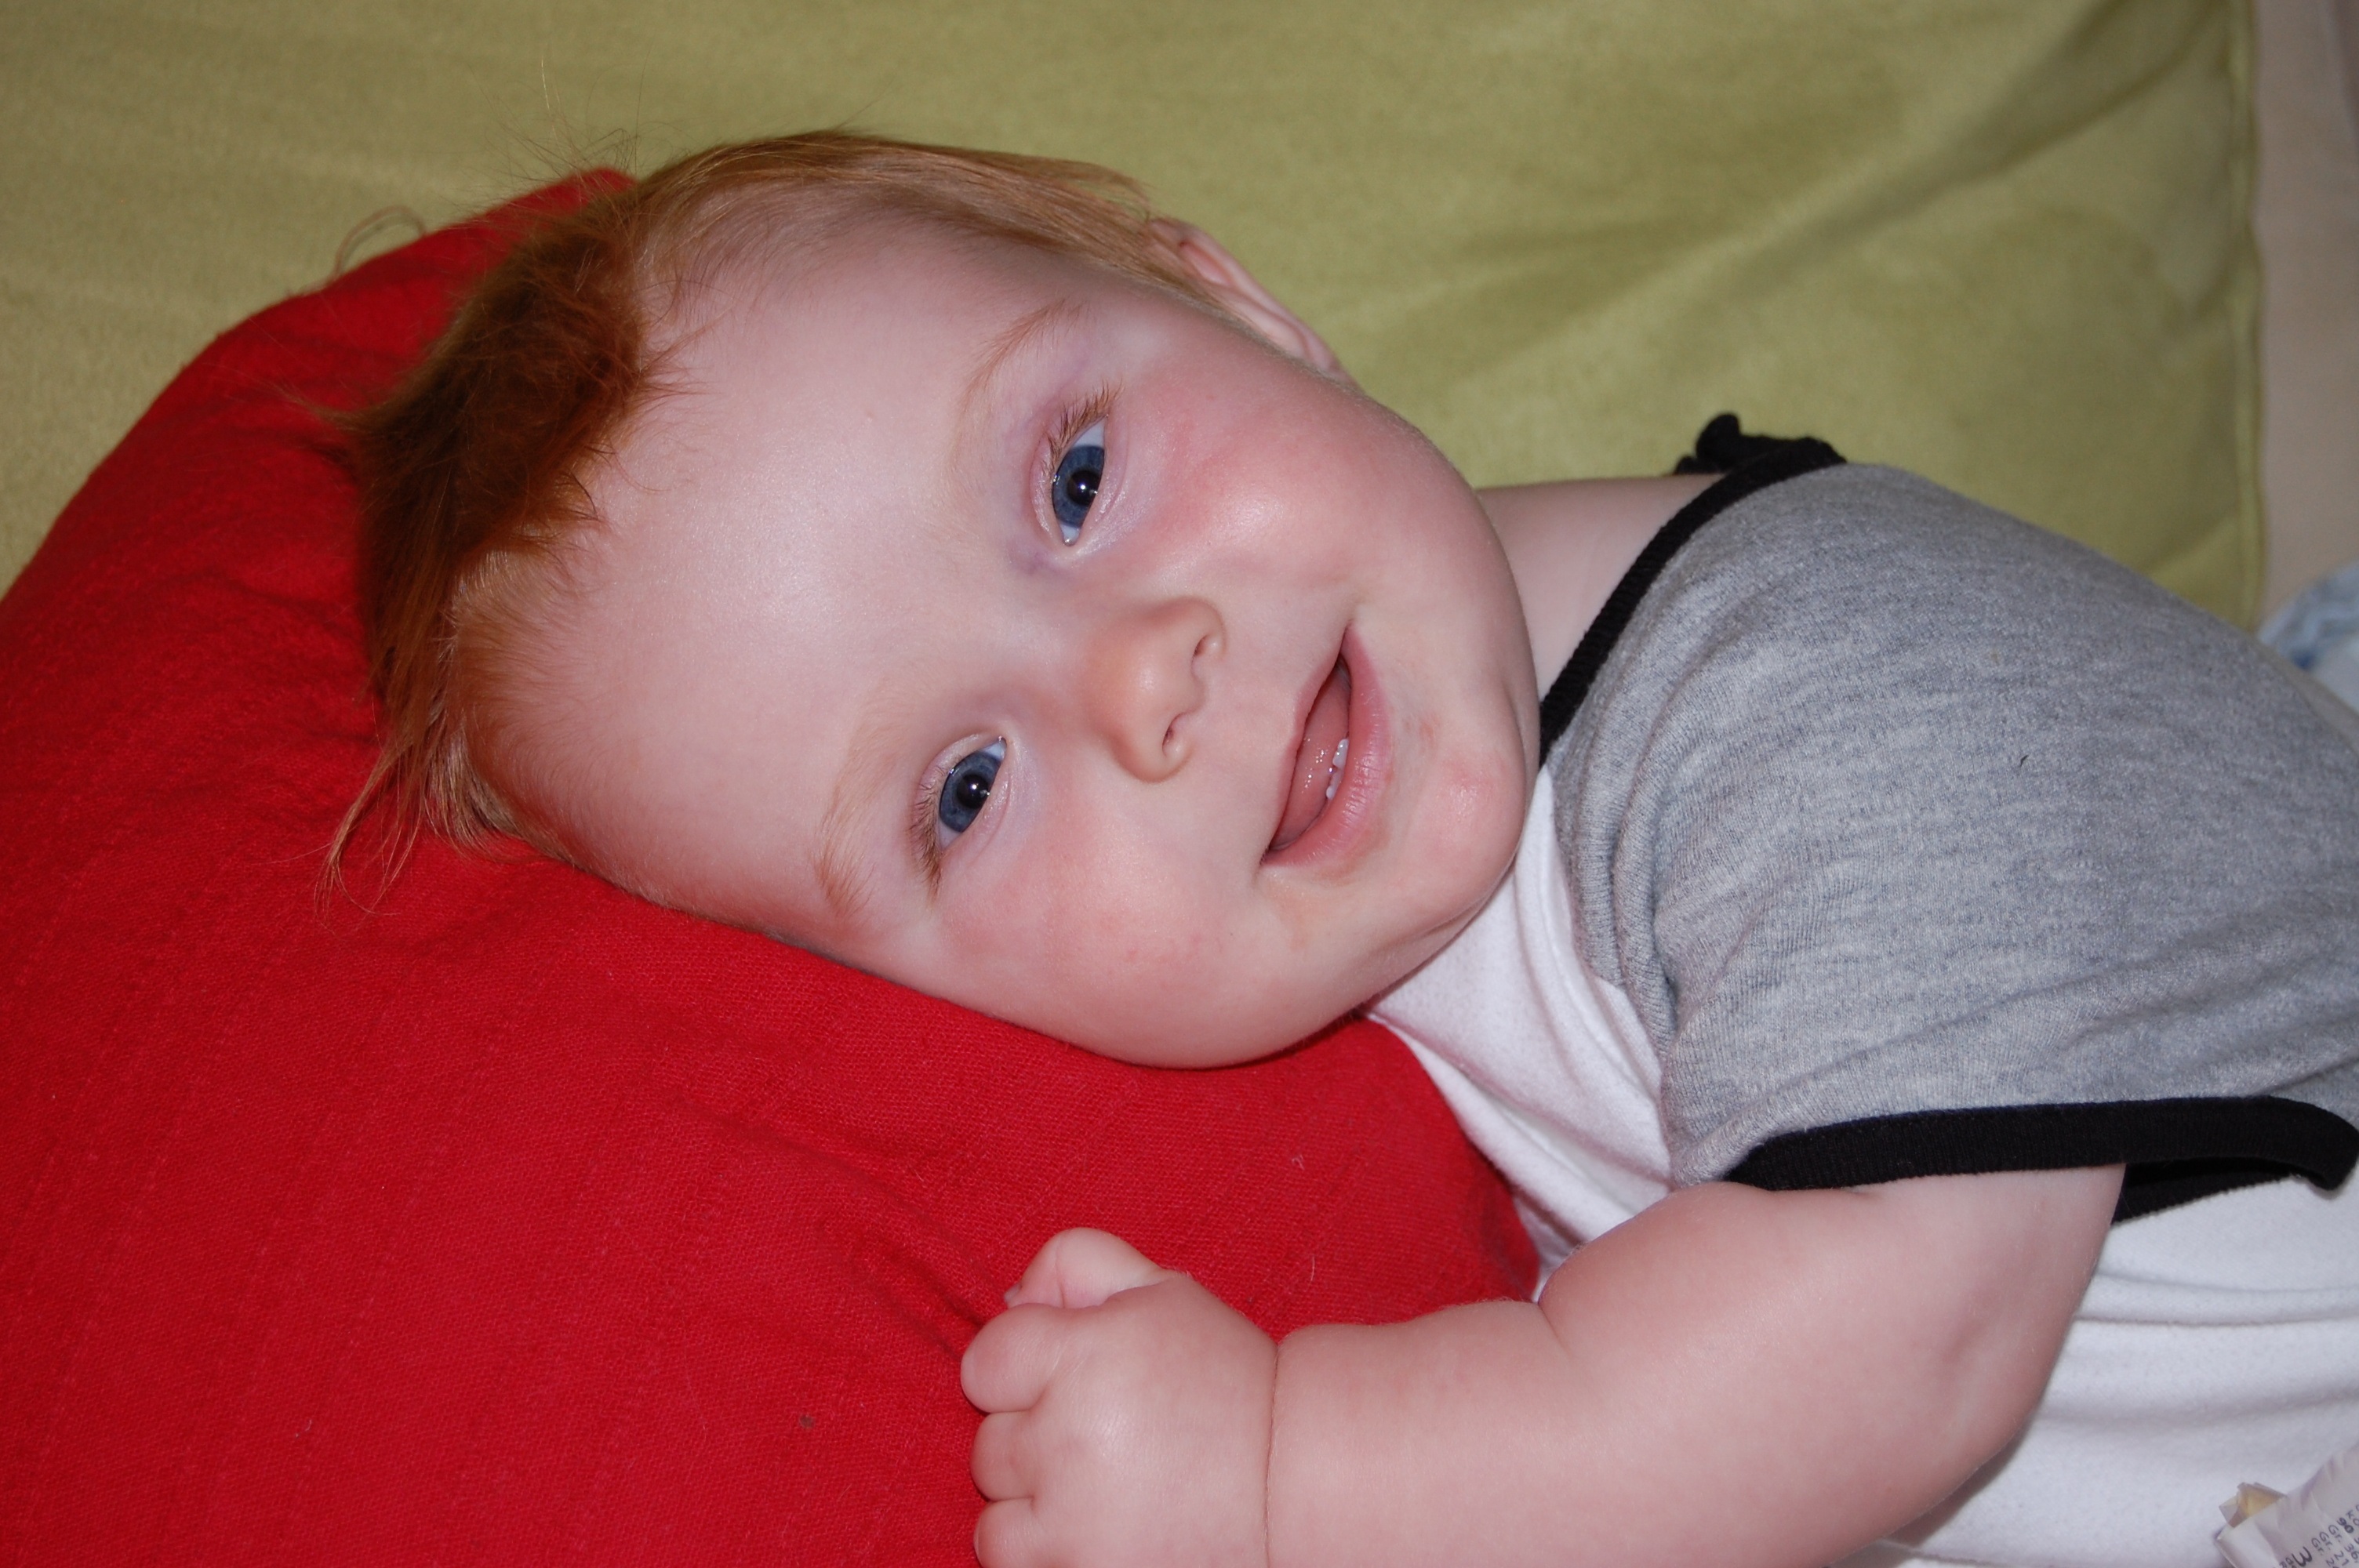
hand, person, boy, cute, portrait, child, human, baby, mouth, human body, nose, infant, newborn, toddler, eye, skin, organ, small child, bedtime, human positions